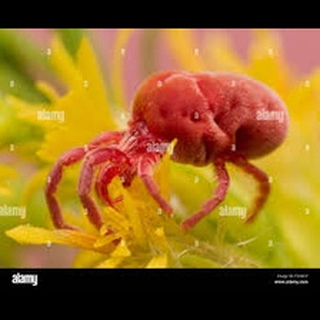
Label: wheat_mite